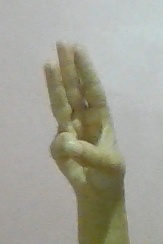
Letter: thaa